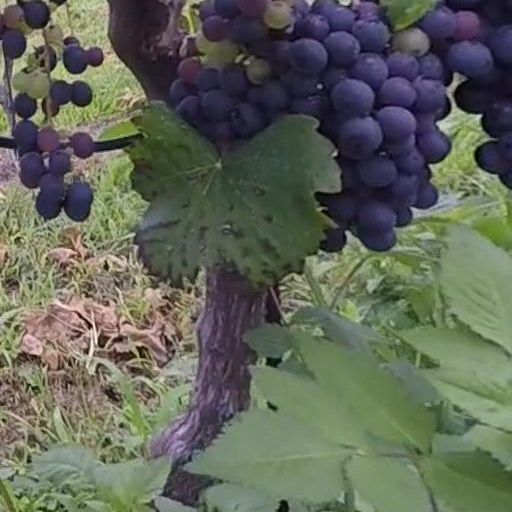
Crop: grape